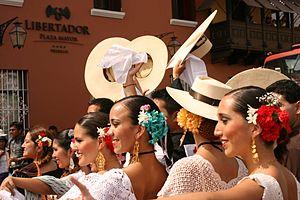
L’Amérique du Sud est un continent ou un sous-continent et la partie méridionale de l'Amérique. Il est situé entièrement dans l'hémisphère ouest et principalement dans l'hémisphère sud. Il est bordé à l'ouest par l'océan Pacifique et au nord et à l'est par l'océan Atlantique. L'Amérique centrale, qui relie le sous-continent à l'Amérique du Nord, et les Caraïbes sont situées au nord-ouest.
Le Pérou, en forme longue la république du Pérou, en espagnol Perú et República del Perú, en quechua Piruw et Piruw Republika et en aymara Piruw et Piruw Suyu, est un pays situé dans l'Ouest de l'Amérique du Sud. Entouré par l'Équateur au nord-ouest, la Colombie au nord-nord-est, le Brésil au nord-est, la Bolivie au sud-est, le Chili au sud-sud-est et l'océan Pacifique à l'ouest-sud-ouest, il est le troisième pays du sous-continent par sa superficie : 1 285 220 km², et le quatrième par sa population : environ 32 millions d'habitants.
Le tourisme au Pérou a commencé à se développer dans les années 1990 avec la stabilisation de l'économie et la construction d'infrastructures touristiques. Aujourd'hui, le tourisme est la 3ᵉ plus importante industrie du pays après la pêche et l'activité minière. Le tourisme est dirigé vers les monuments archéologiques, l'écotourisme en Amazonie péruvienne, le tourisme culturel dans les villes coloniales, le tourisme gastronomique, le tourisme d'aventure et la balnéothérapie. Selon une étude du gouvernement péruvien, le taux de satisfaction des touristes ayant visités le Pérou est de 94 %. Le tourisme est l'activité économique qui augmente le plus dans le pays, augmentant chaque année de 25 % sur les cinq dernières années. Le tourisme y augmente plus vite que dans n'importe quel pays de l'Amérique du Sud. Les pays dont proviennent le plus grand nombre de touristes sont les États-Unis, le Chili, l'Argentine, le Royaume-Uni, la France, l'Allemagne, le Brésil, l'Espagne, le Canada, et l'Italie.